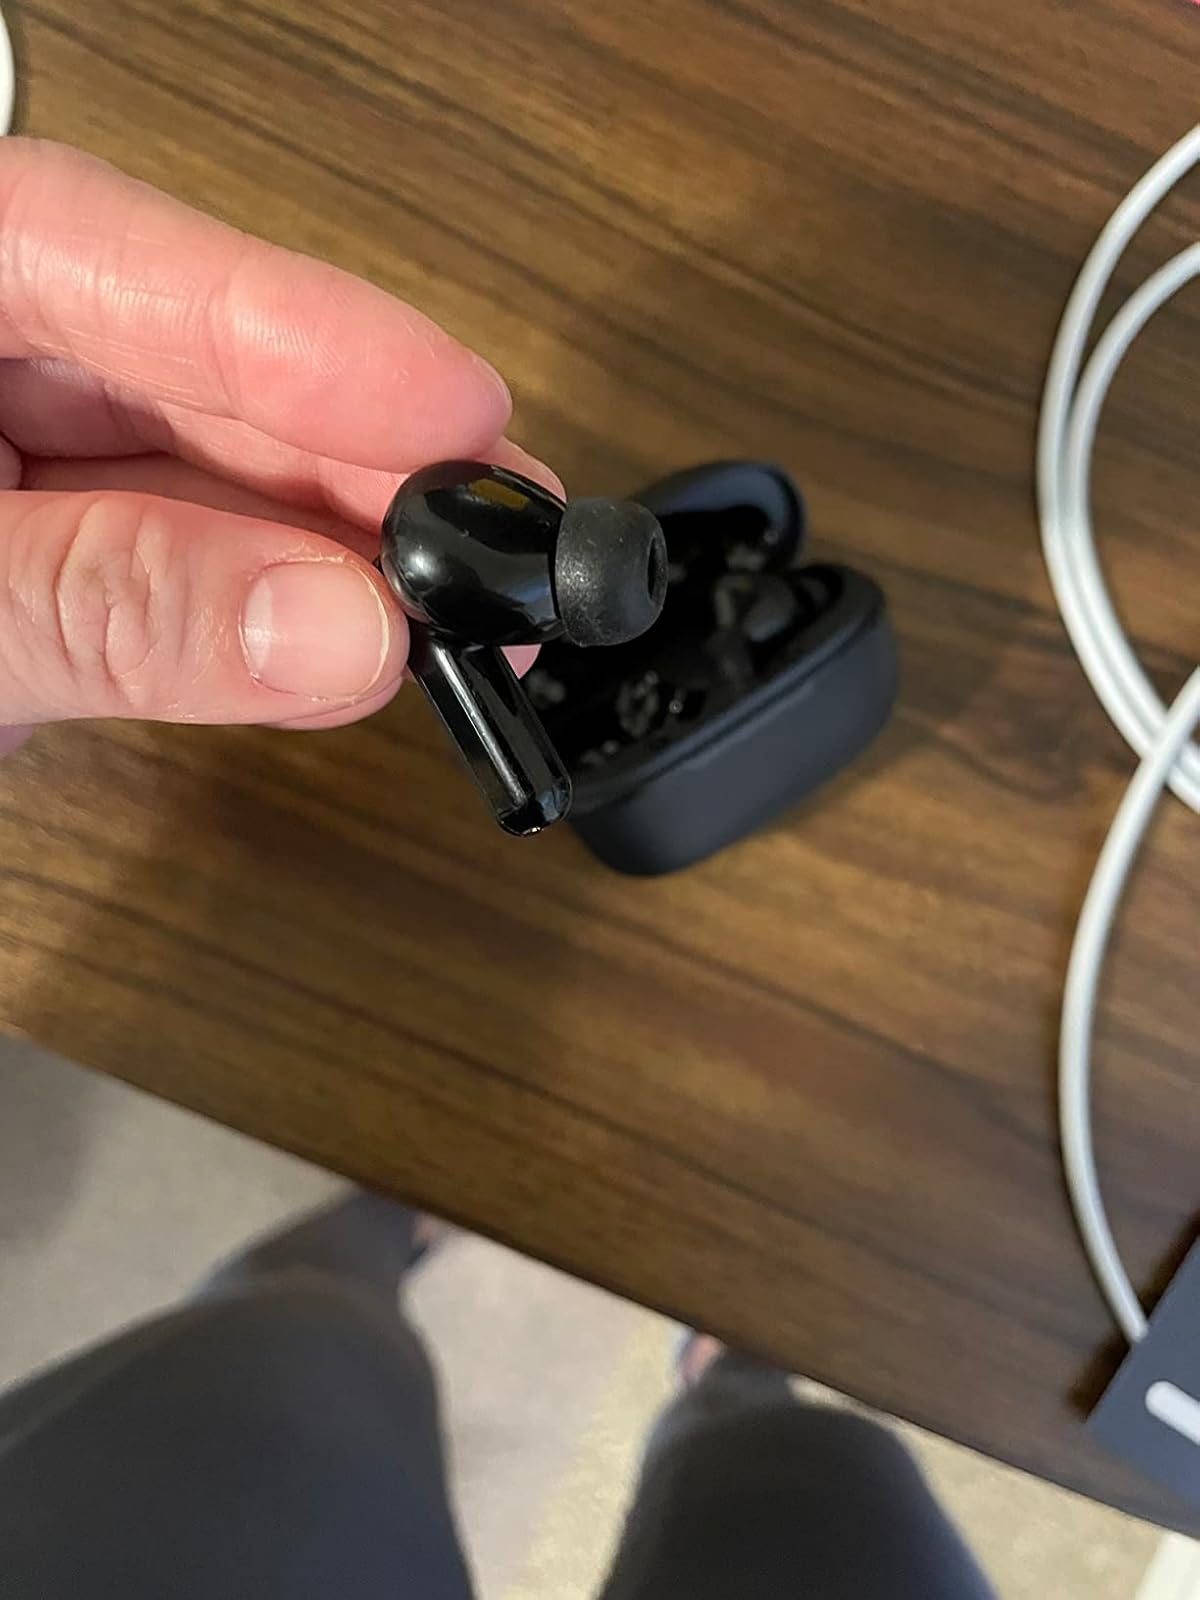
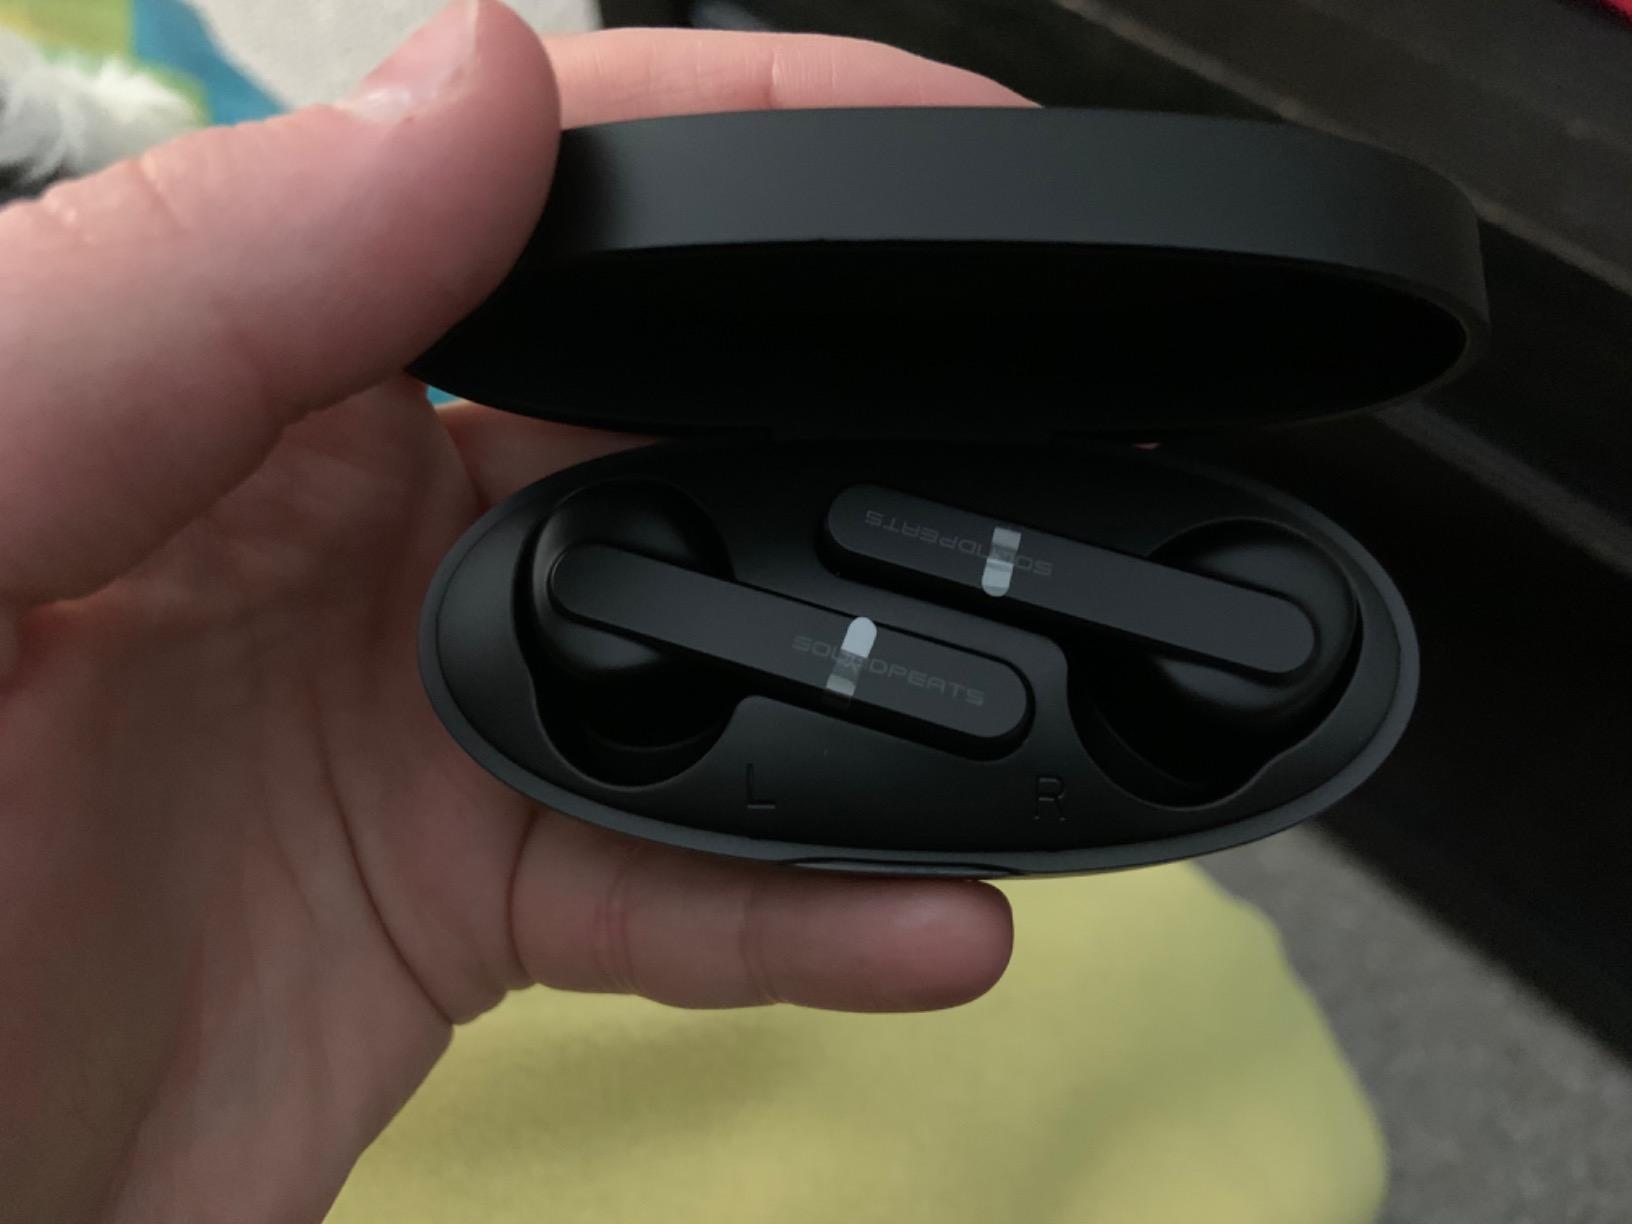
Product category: earbuds
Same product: no